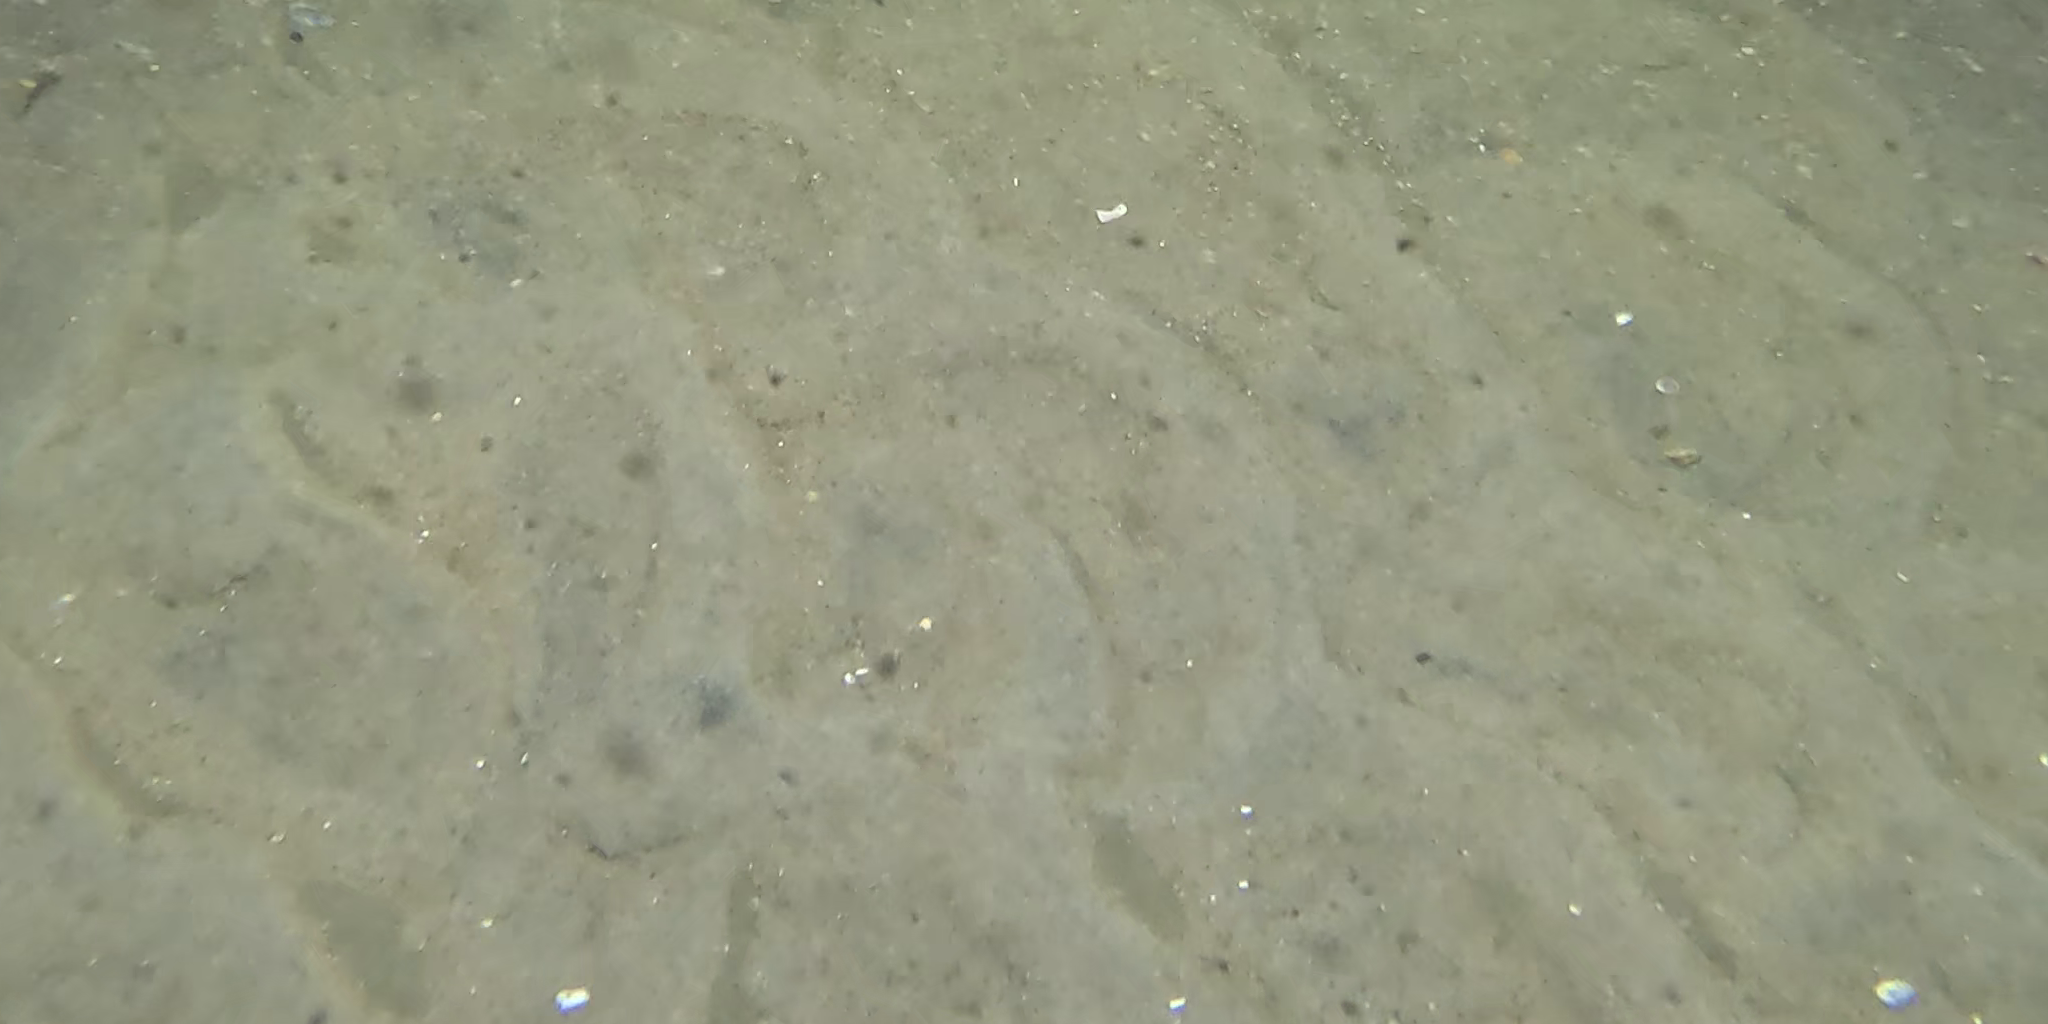
Seabed habitat: sand